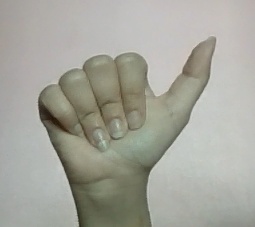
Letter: dhad